Question: Please indicate a possible affordance area of cup that can be used for holding
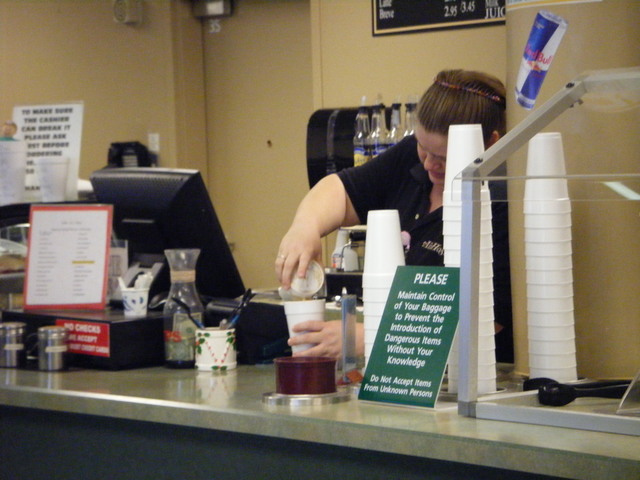
Answer: [283.353, 291.022, 332.41, 368.003]